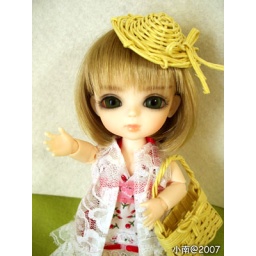
Handmade dress, hat &amp;amp; bag in 2007